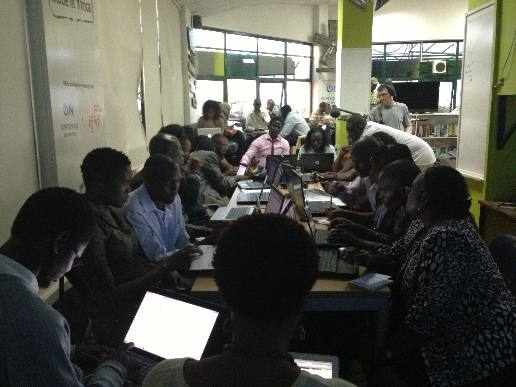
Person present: Yes